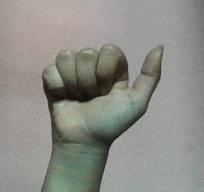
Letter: dhad